Colette (boutique)

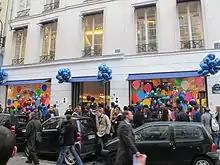
The shop exterior in 2012

Colette was a French high fashion, streetwear, and accessory retailer. The three floor concept store was located in Paris and contained an exhibition space, bookshop, and a "water bar" serving more than 100 brands of bottled water. It closed permanently in December 2017. Colette's logo was two blue dots.